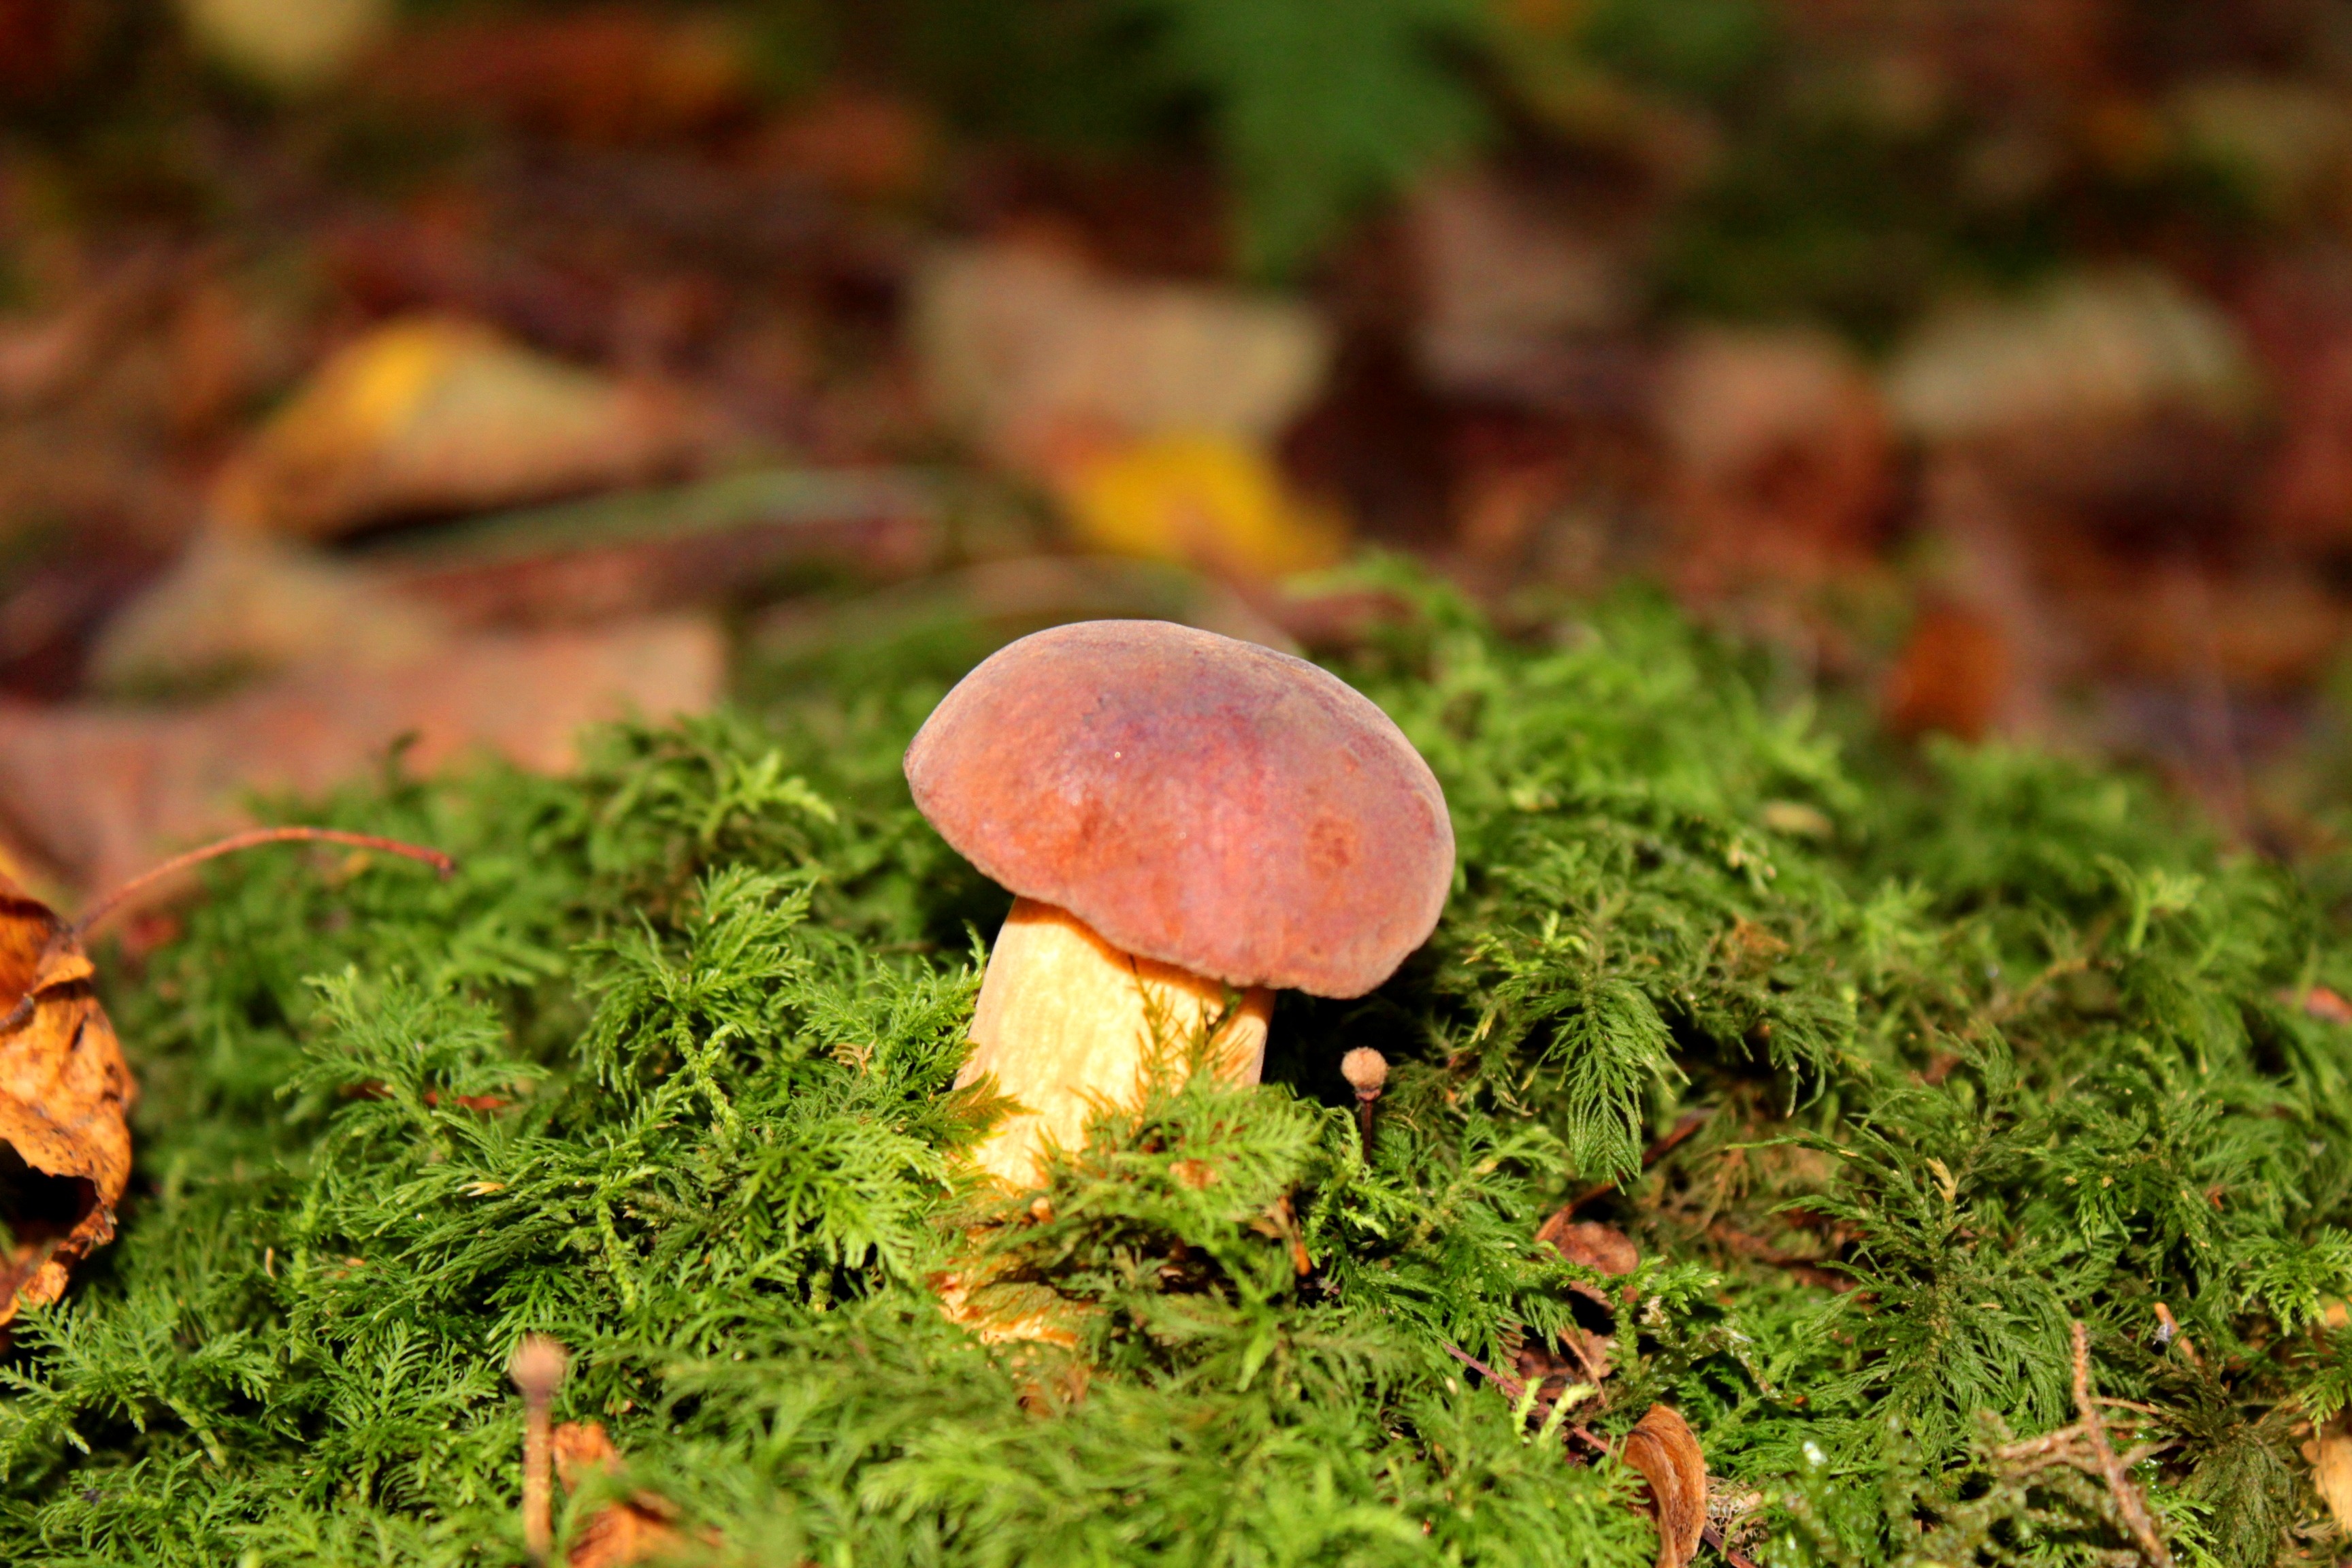
nature, forest, grass, gathering, leaf, moss, autumn, soil, botany, mushroom, flora, season, fauna, fungus, woodland, agaric, bolete, edible, macro photography, edible mushroom, medicinal mushroom, penny bun